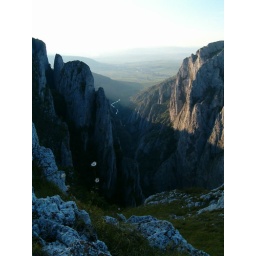
Sun setting in gorge, looking northwest, with flower and silver river